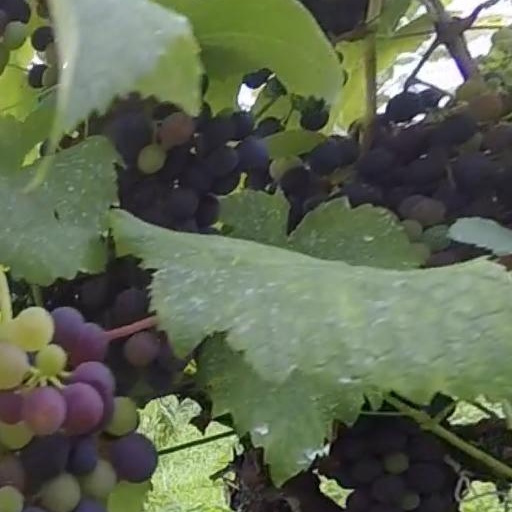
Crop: grape